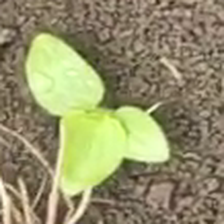
Weed species: Kena_(Commplina_benghalensio)